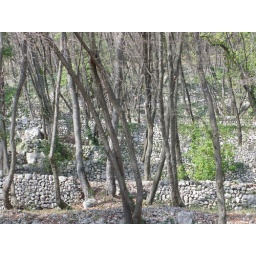
The region in which we hiked had previously been an agricultural community. The stone walls are remnants of that life.